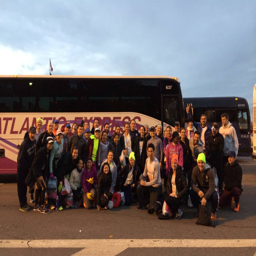
all smiles as organisation disembark the team bus and make our way to the start .